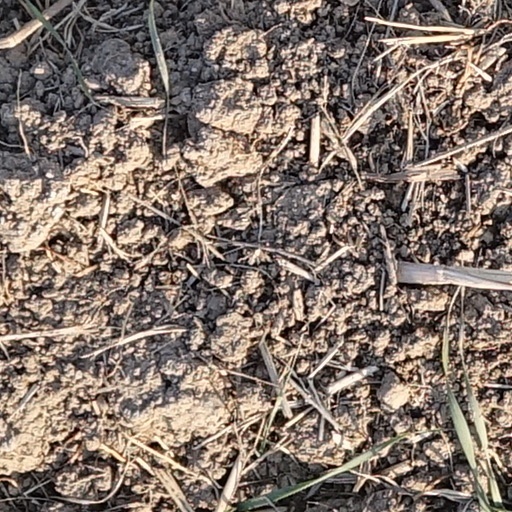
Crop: wheat